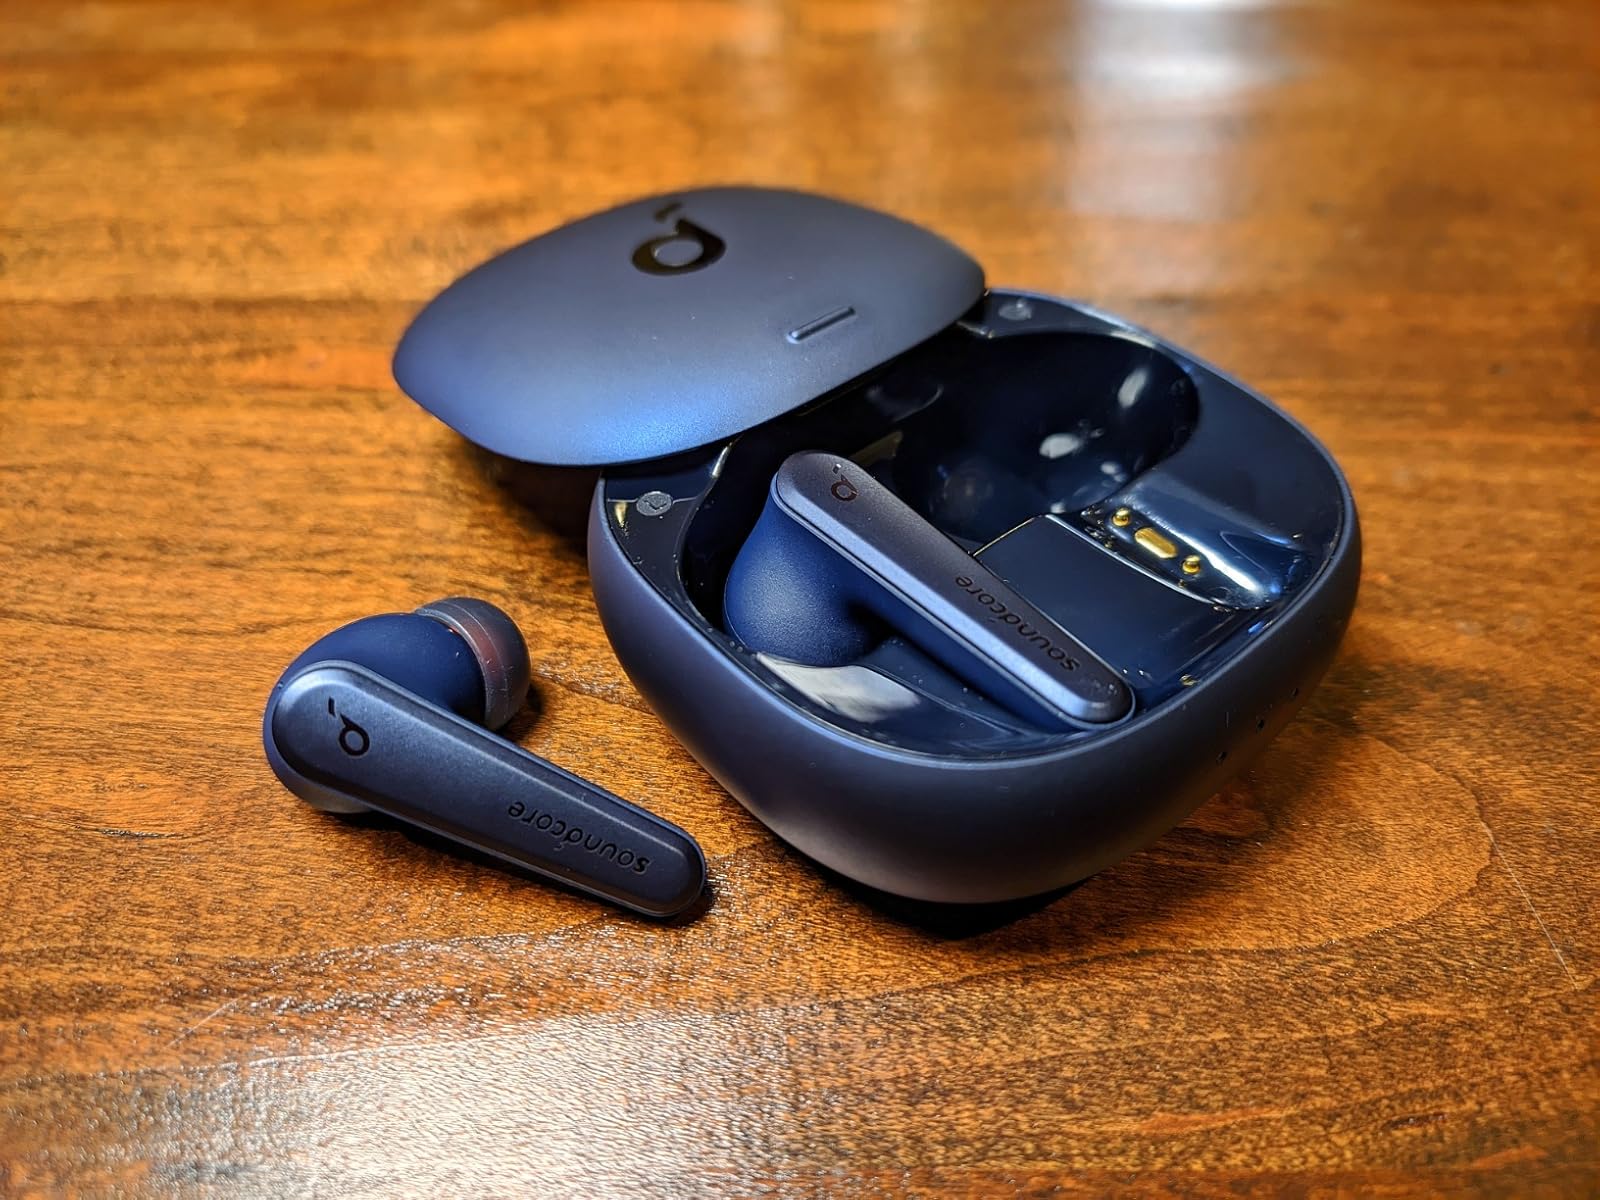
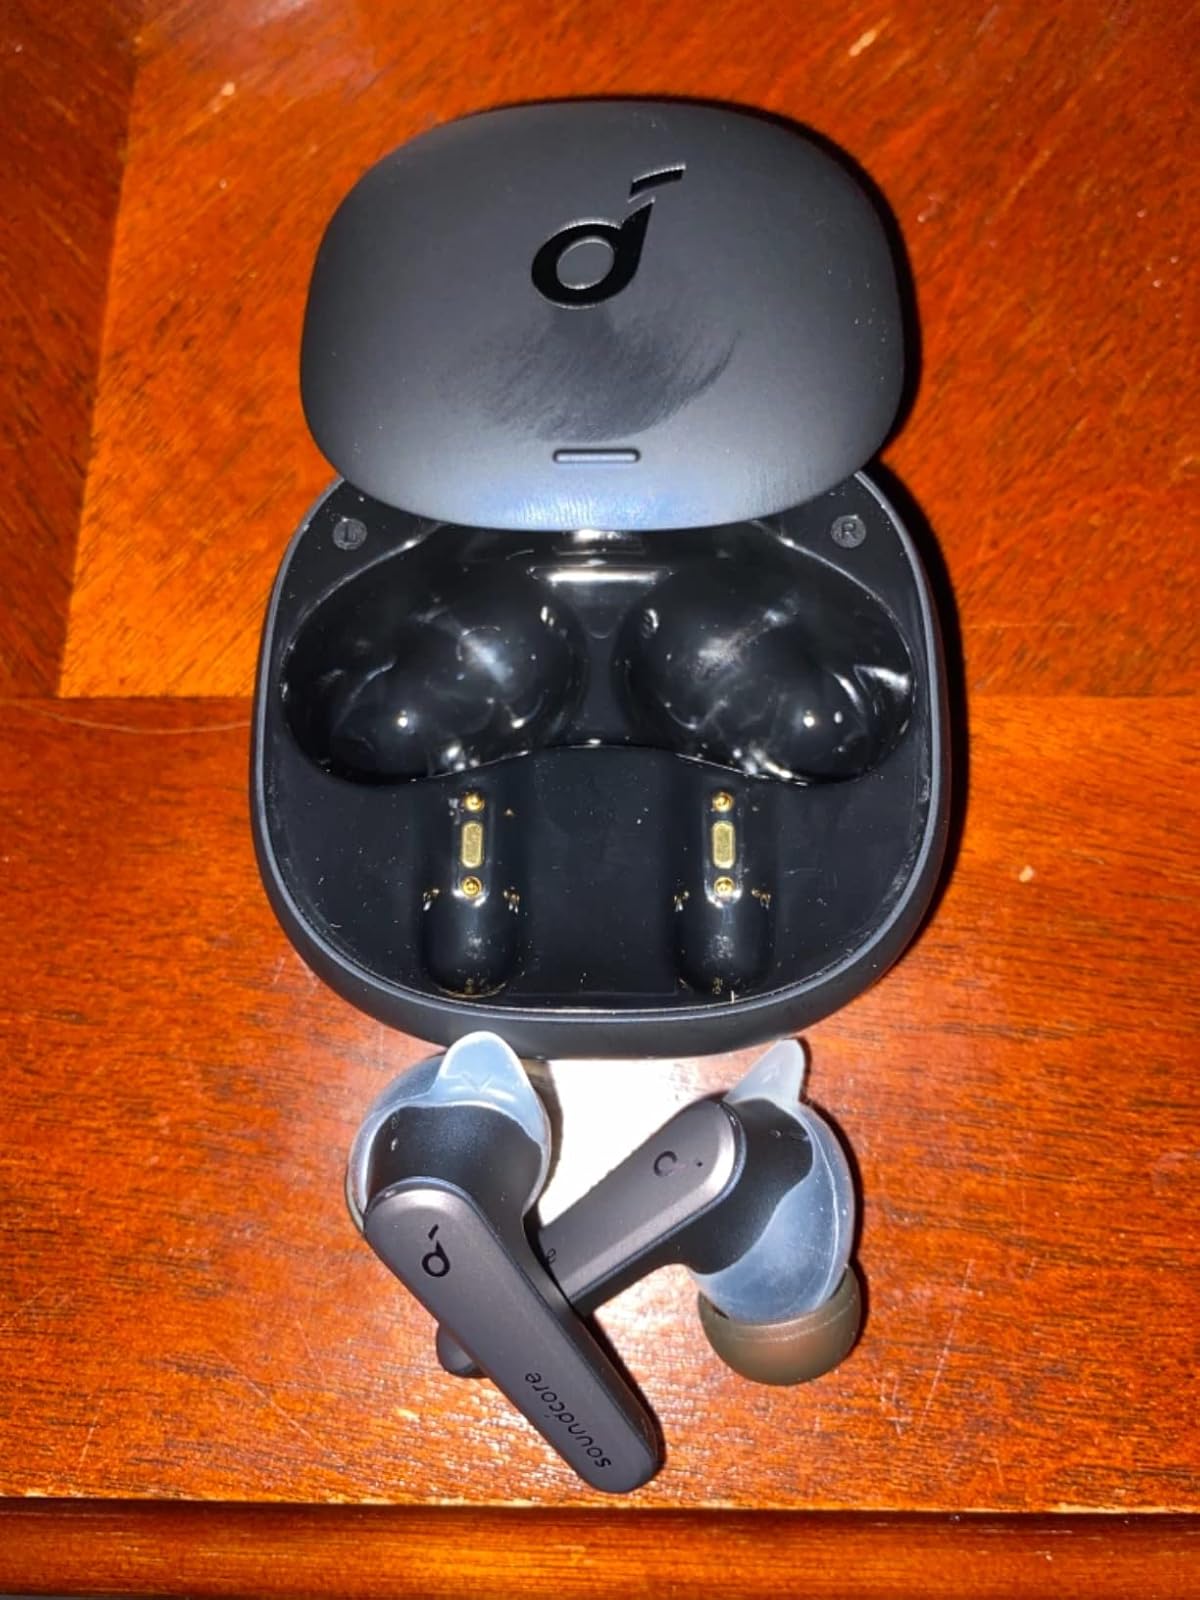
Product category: earbuds
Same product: no